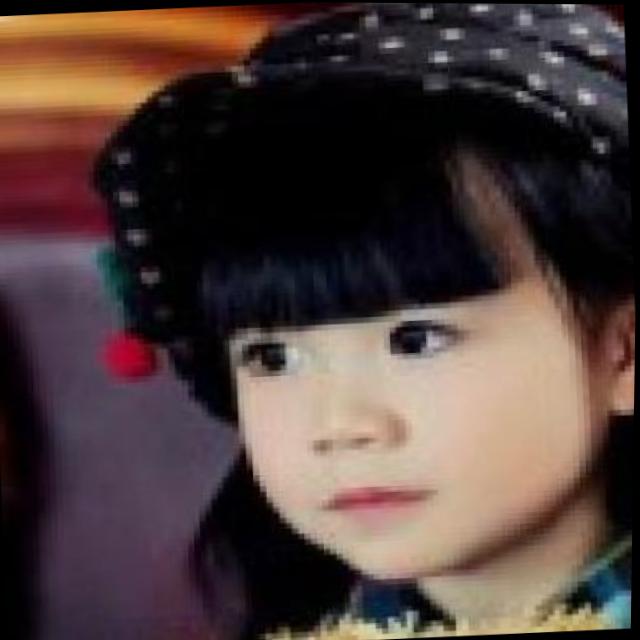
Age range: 0-12